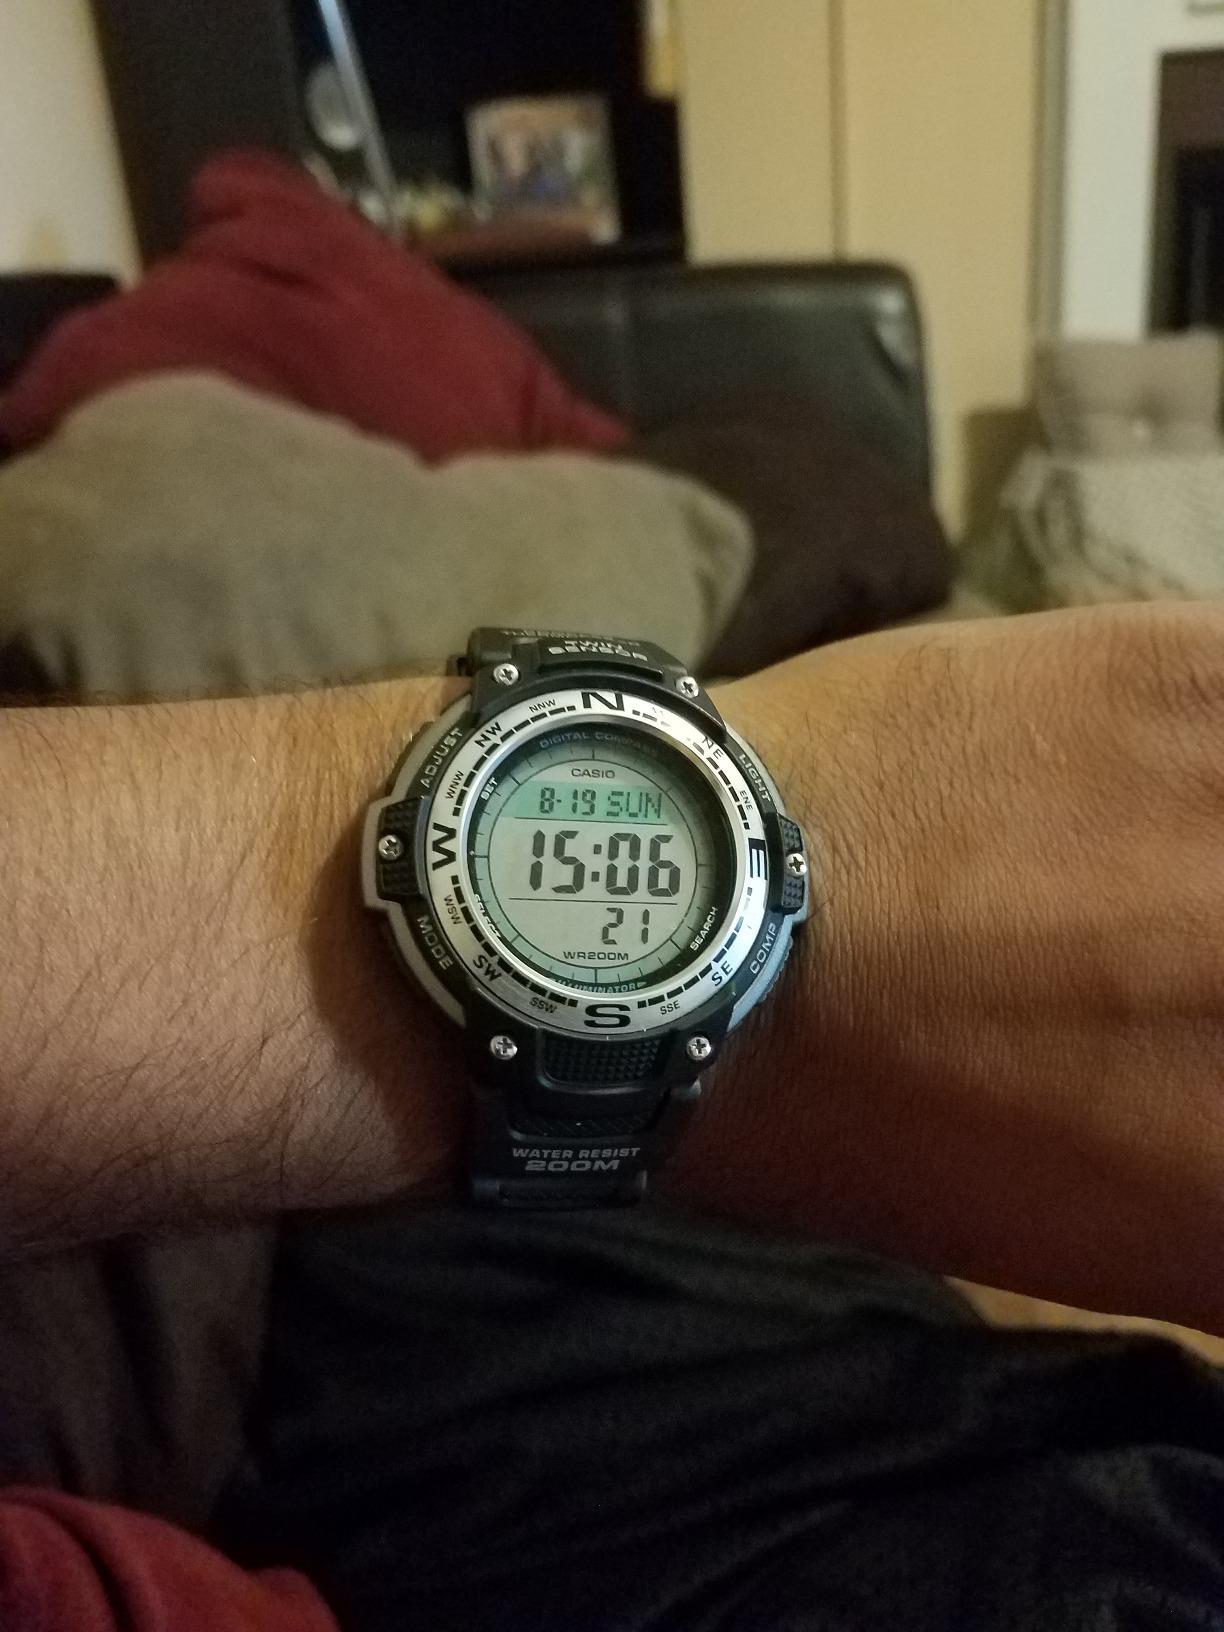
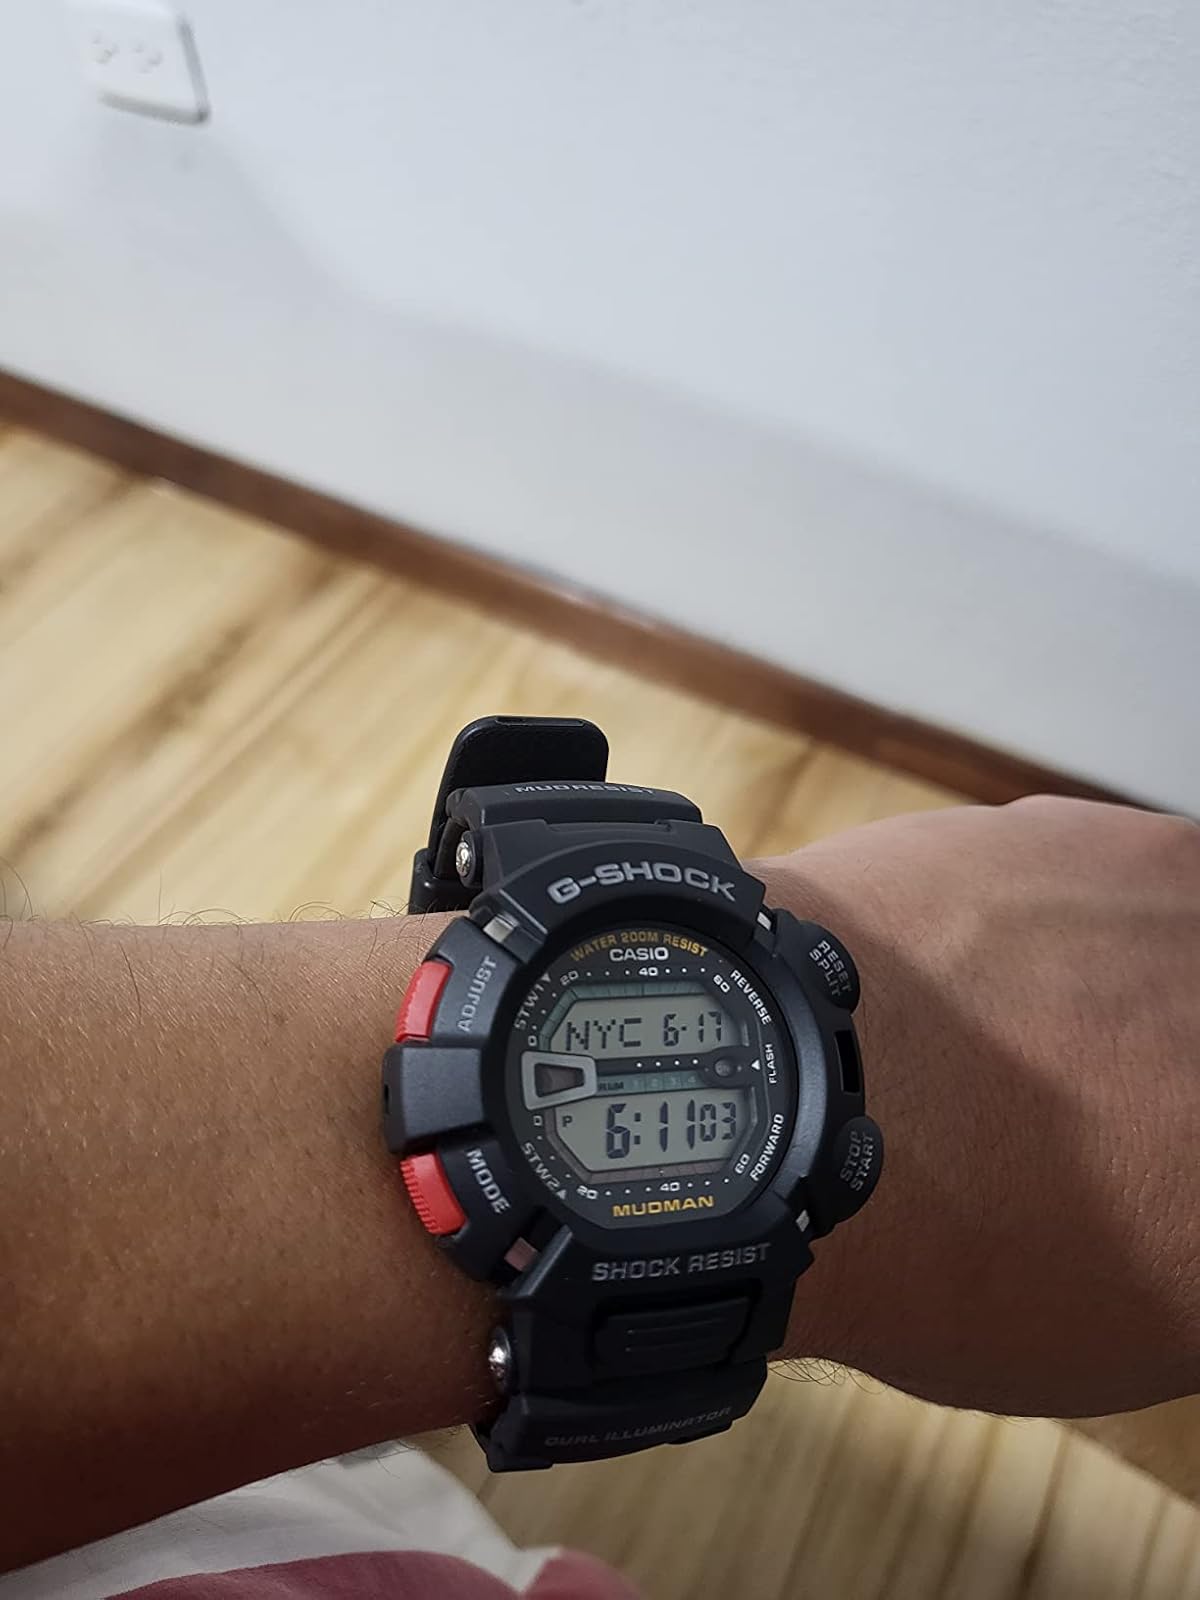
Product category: accessories_watch
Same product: no